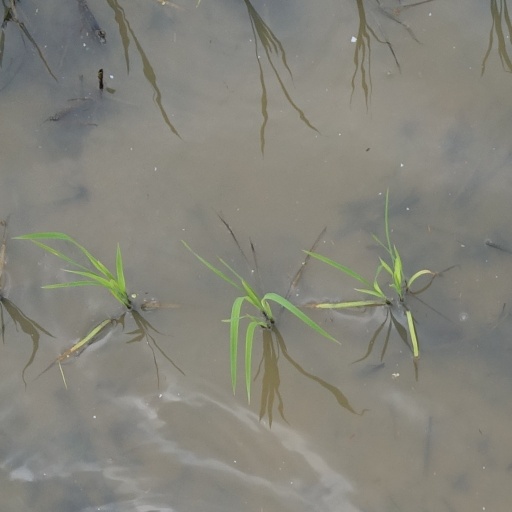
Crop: rice